William Wierman Wright

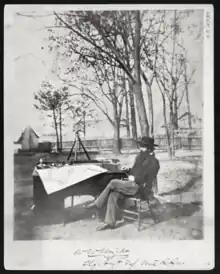
Chief Engineer Wright seated at an engineering table with map and theodolite

In February 1864, Grant appointed McCallum as general manager of all military railways in the West and he immediately appointed Wright chief engineer of the construction corps. Wright organized the construction corps into six divisions one of which he commanded in Virginia at Acquia creek. Three new divisions were to be mobilized to support the railroad rebuilding work assigned to Wright who now commanded almost six thousand men. The Corps headquarters was the residence of the division engineer and his assistants. Each division had subdivisions for bridges and track. McCallum's objective was to mobilize a military railroad to supply Sherman's Atlanta campaign in 1864 using 200 locomotives and 3,000 pieces of rolling stock.